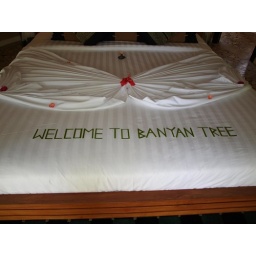
Nothing makes you more welcome than a welcome message written in grass on your bed